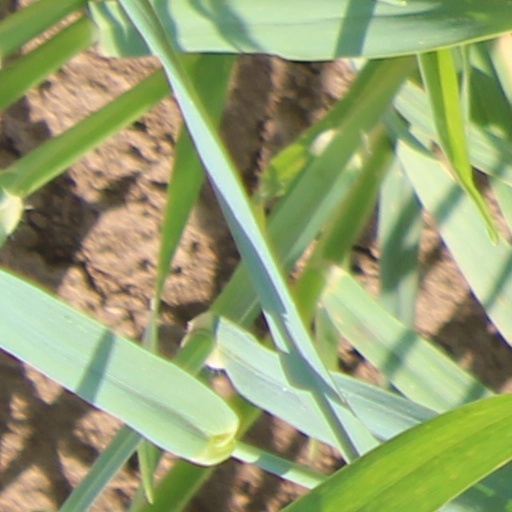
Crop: wheat